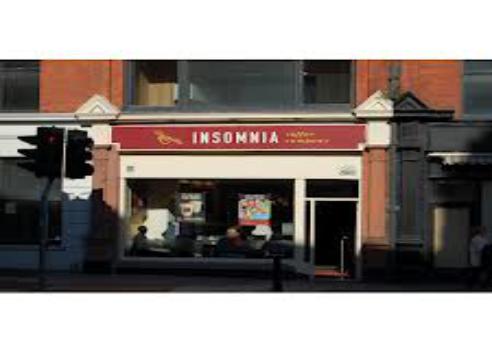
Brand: Insomnia Coffee Company
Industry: Food